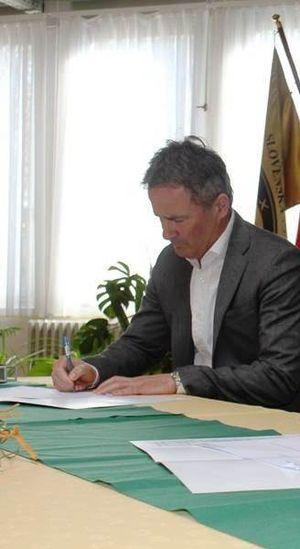
Primož Ulaga était un sauteur à ski yougoslave.